Western Force

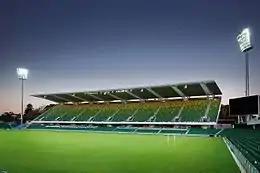
HBF Park, home of the Western Force since 2010

For the first four seasons, the Force played all of their home games at Subiaco Oval. The stadium had a capacity of 43,500 configured in an oval shape for Australian rules football.